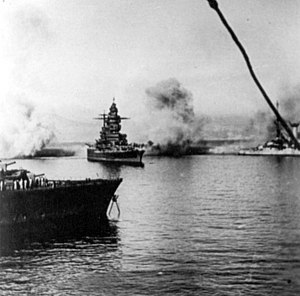
Angrebet ved Mers-el-Kébir
Slagskibet Strasbourg under beskydning
Angrebet ved Mers-el-Kébir eller Operation Catapult og Slaget ved Mers-el-Kébir var et flådeslag ud for den franske besiddelse Algeriet den 3. juli 1940. En britisk flådestyrke angreb og ødelagde dele af den franske flåde, hvorved 1.297 søfolk omkom. Frankrig og Storbritannien var ikke i krig. Frankrig havde underskrevet en våbenhvile med Tyskland, og Storbritannien ville forhindre den franske flåde i at blive en del af den tyske Kriegsmarine, hvilket var muligt efter den tysk-franske våbenhvile. Selv om den franske admiral François Darlan havde forsikret Winston Churchill om, at flåden ikke ville falde i tyske hænder, reagerede briterne ud fra den antagelse, at Darlans løfter ikke var tilstrækkelig garanti. Angrebet var en demonstration af, at Storbritannien var parat til alene at fortsætte krigen mod Tyskland.